2009 Queensland state election

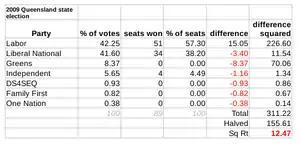
The Gallagher Index result: 12.47

Newspoll polling was conducted via random telephone number selection in city and country areas. Sampling sizes usually consist of around 1000 electors, with the declared margin of error at around ±3 percent.